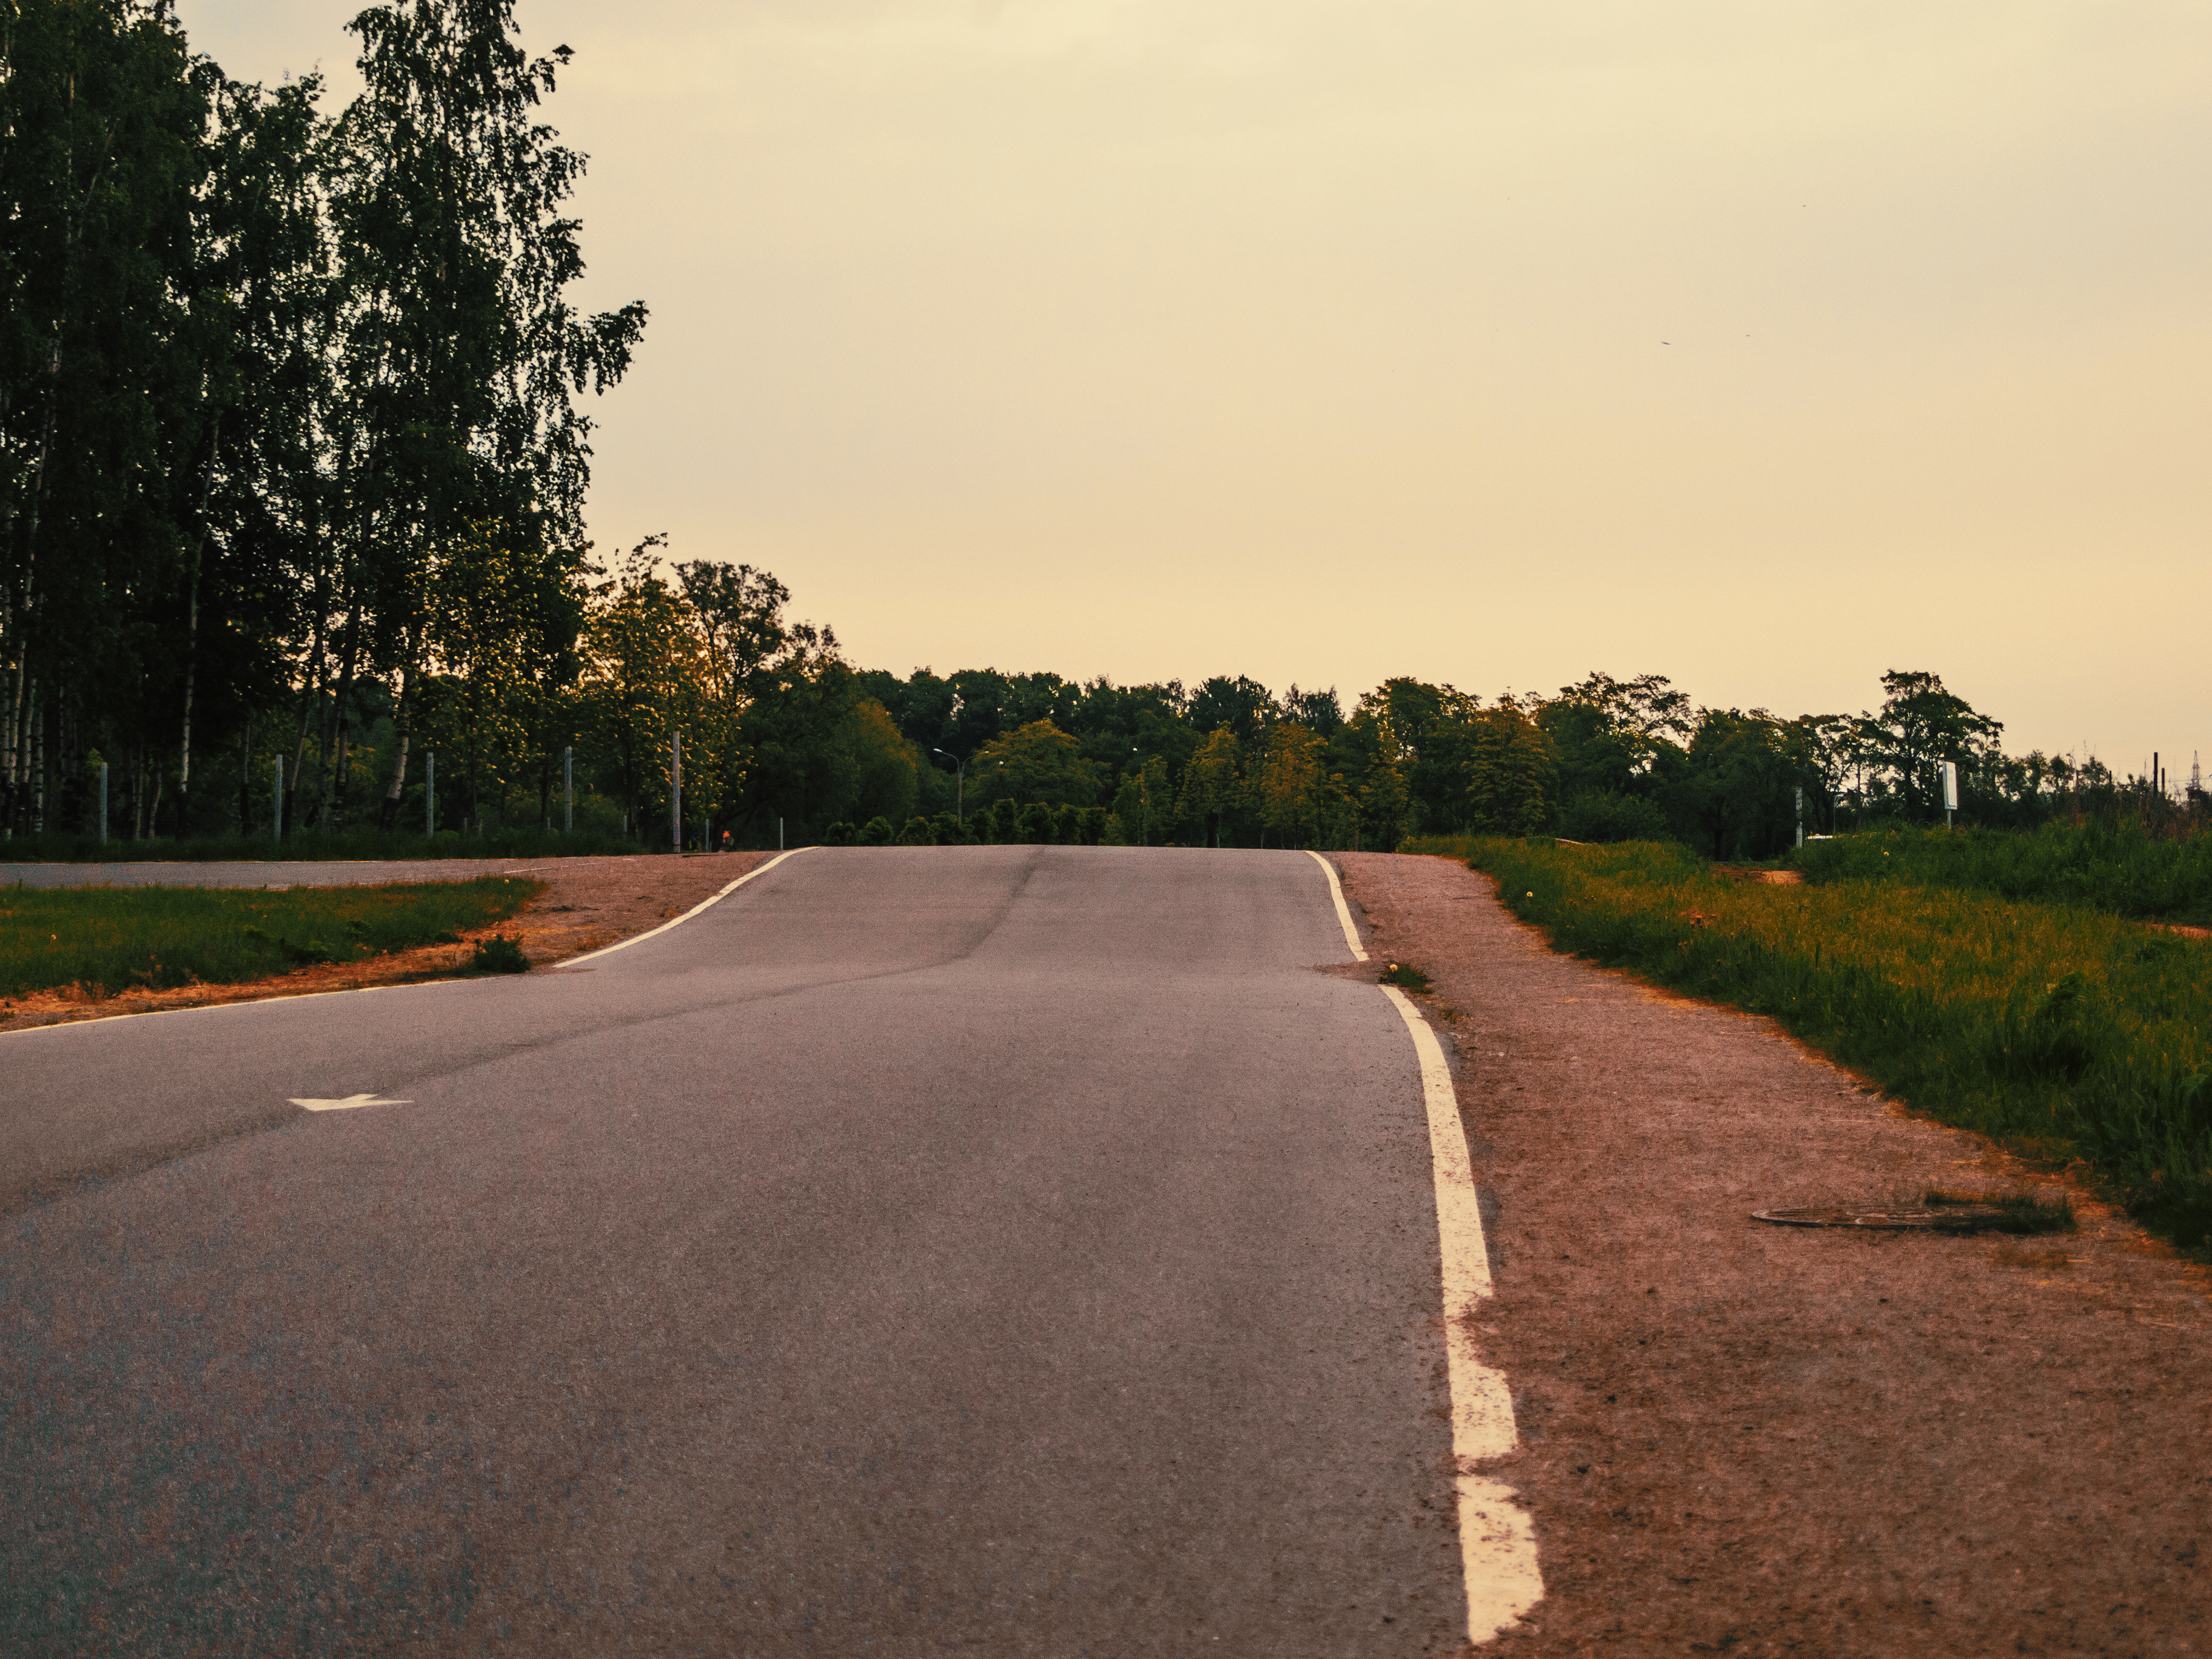
images, sky, plant, ecoregion, natural landscape, road surface, tree, asphalt, thoroughfare, land lot, atmospheric phenomenon, tar, grass, horizon, woody plant, plain, dusk, grassland, landscape, Tints and shades, road, sunset, field, sunrise, soil, evening, shoulder, highway, lane, freeway, plantation, nonbuilding structure, shadow, dirt road, street, path, road trip, prairie, hill, trail, pasture, wildlife